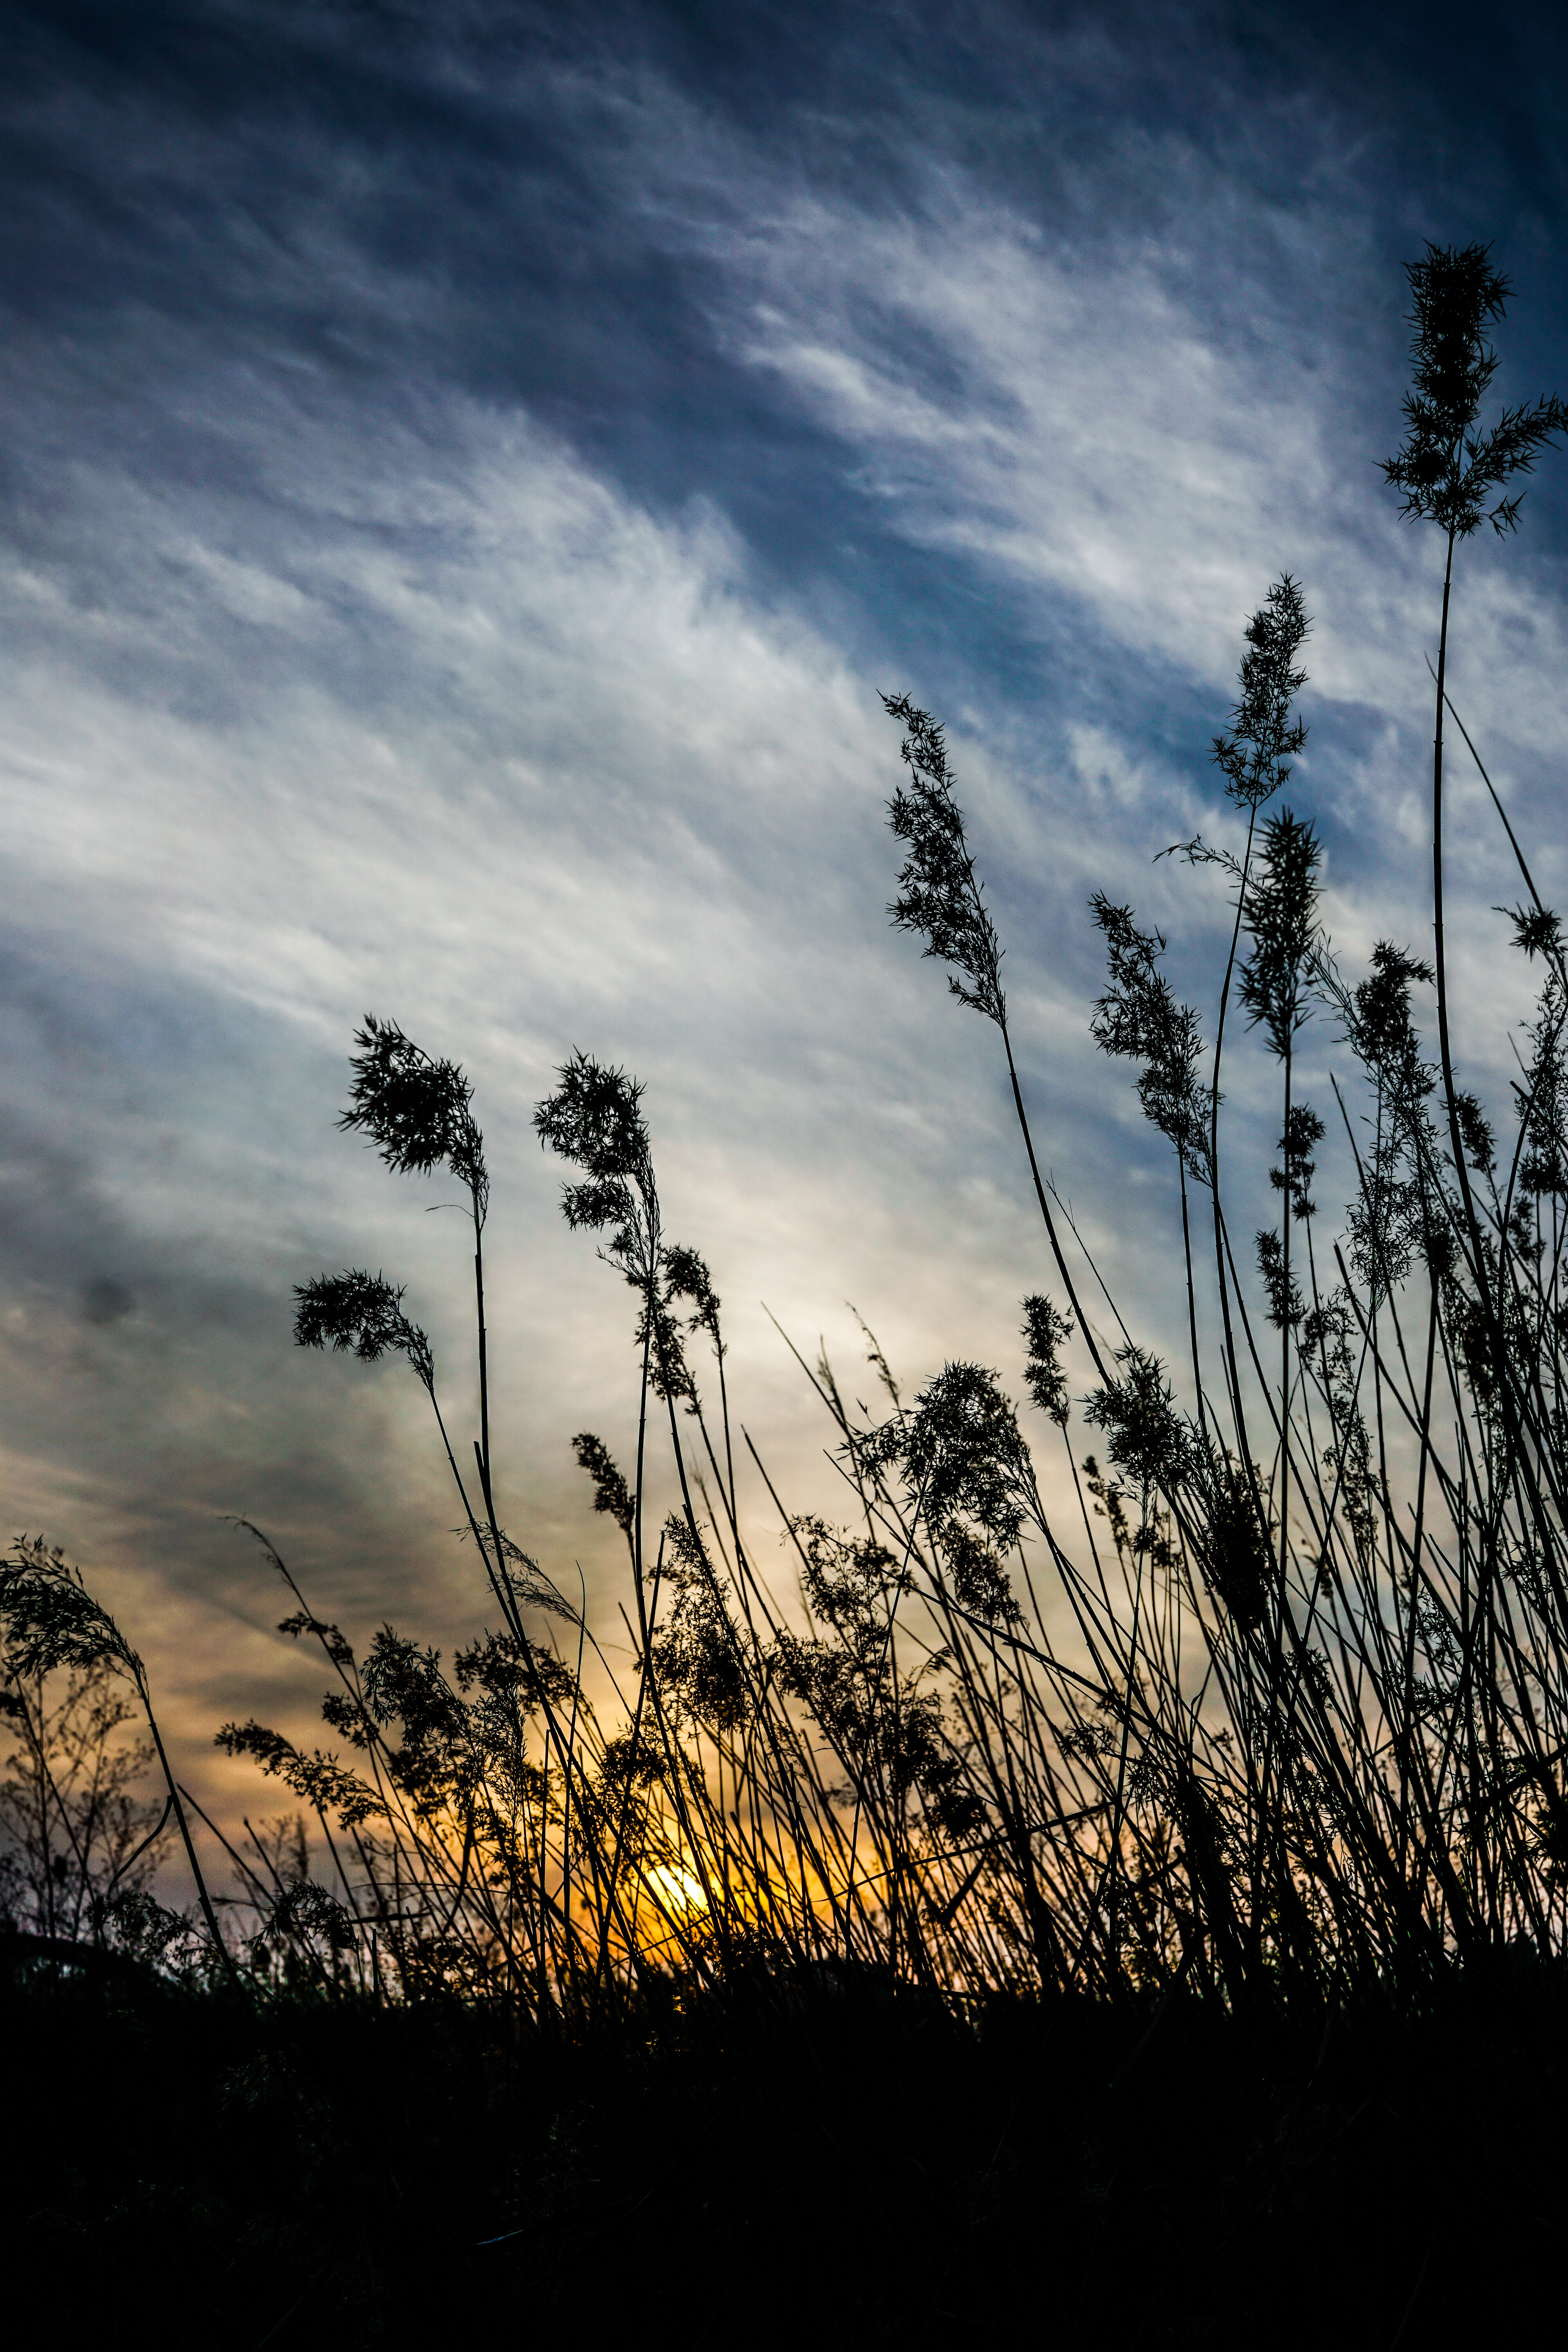
landscape, sunset, reed, sky, cloud, nature, natural landscape, grass, vegetation, horizon, atmospheric phenomenon, morning, evening, grass family, plant, tree, dusk, atmosphere, afterglow, photography, sunlight, phragmites, meteorological phenomenon, sunrise, silhouette, meadow, wildflower, backlighting, plant stem, flower, mountain, dawn, wind, grassland